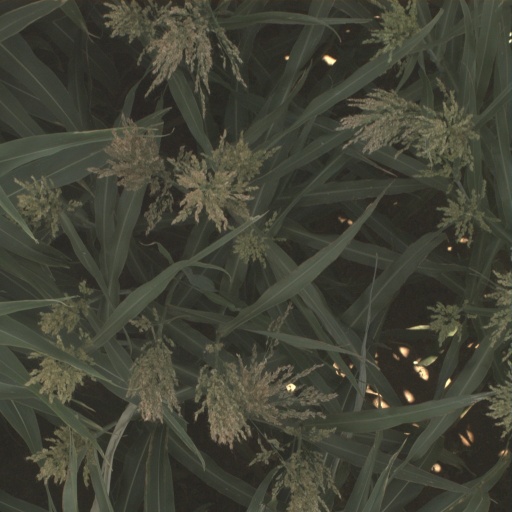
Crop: sorghum